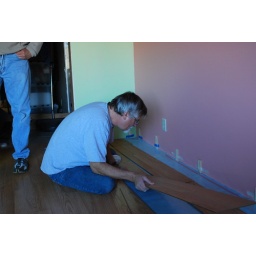
Dale is putting in the wood floor in the storage room in the basement. That's Ray standing in the background.